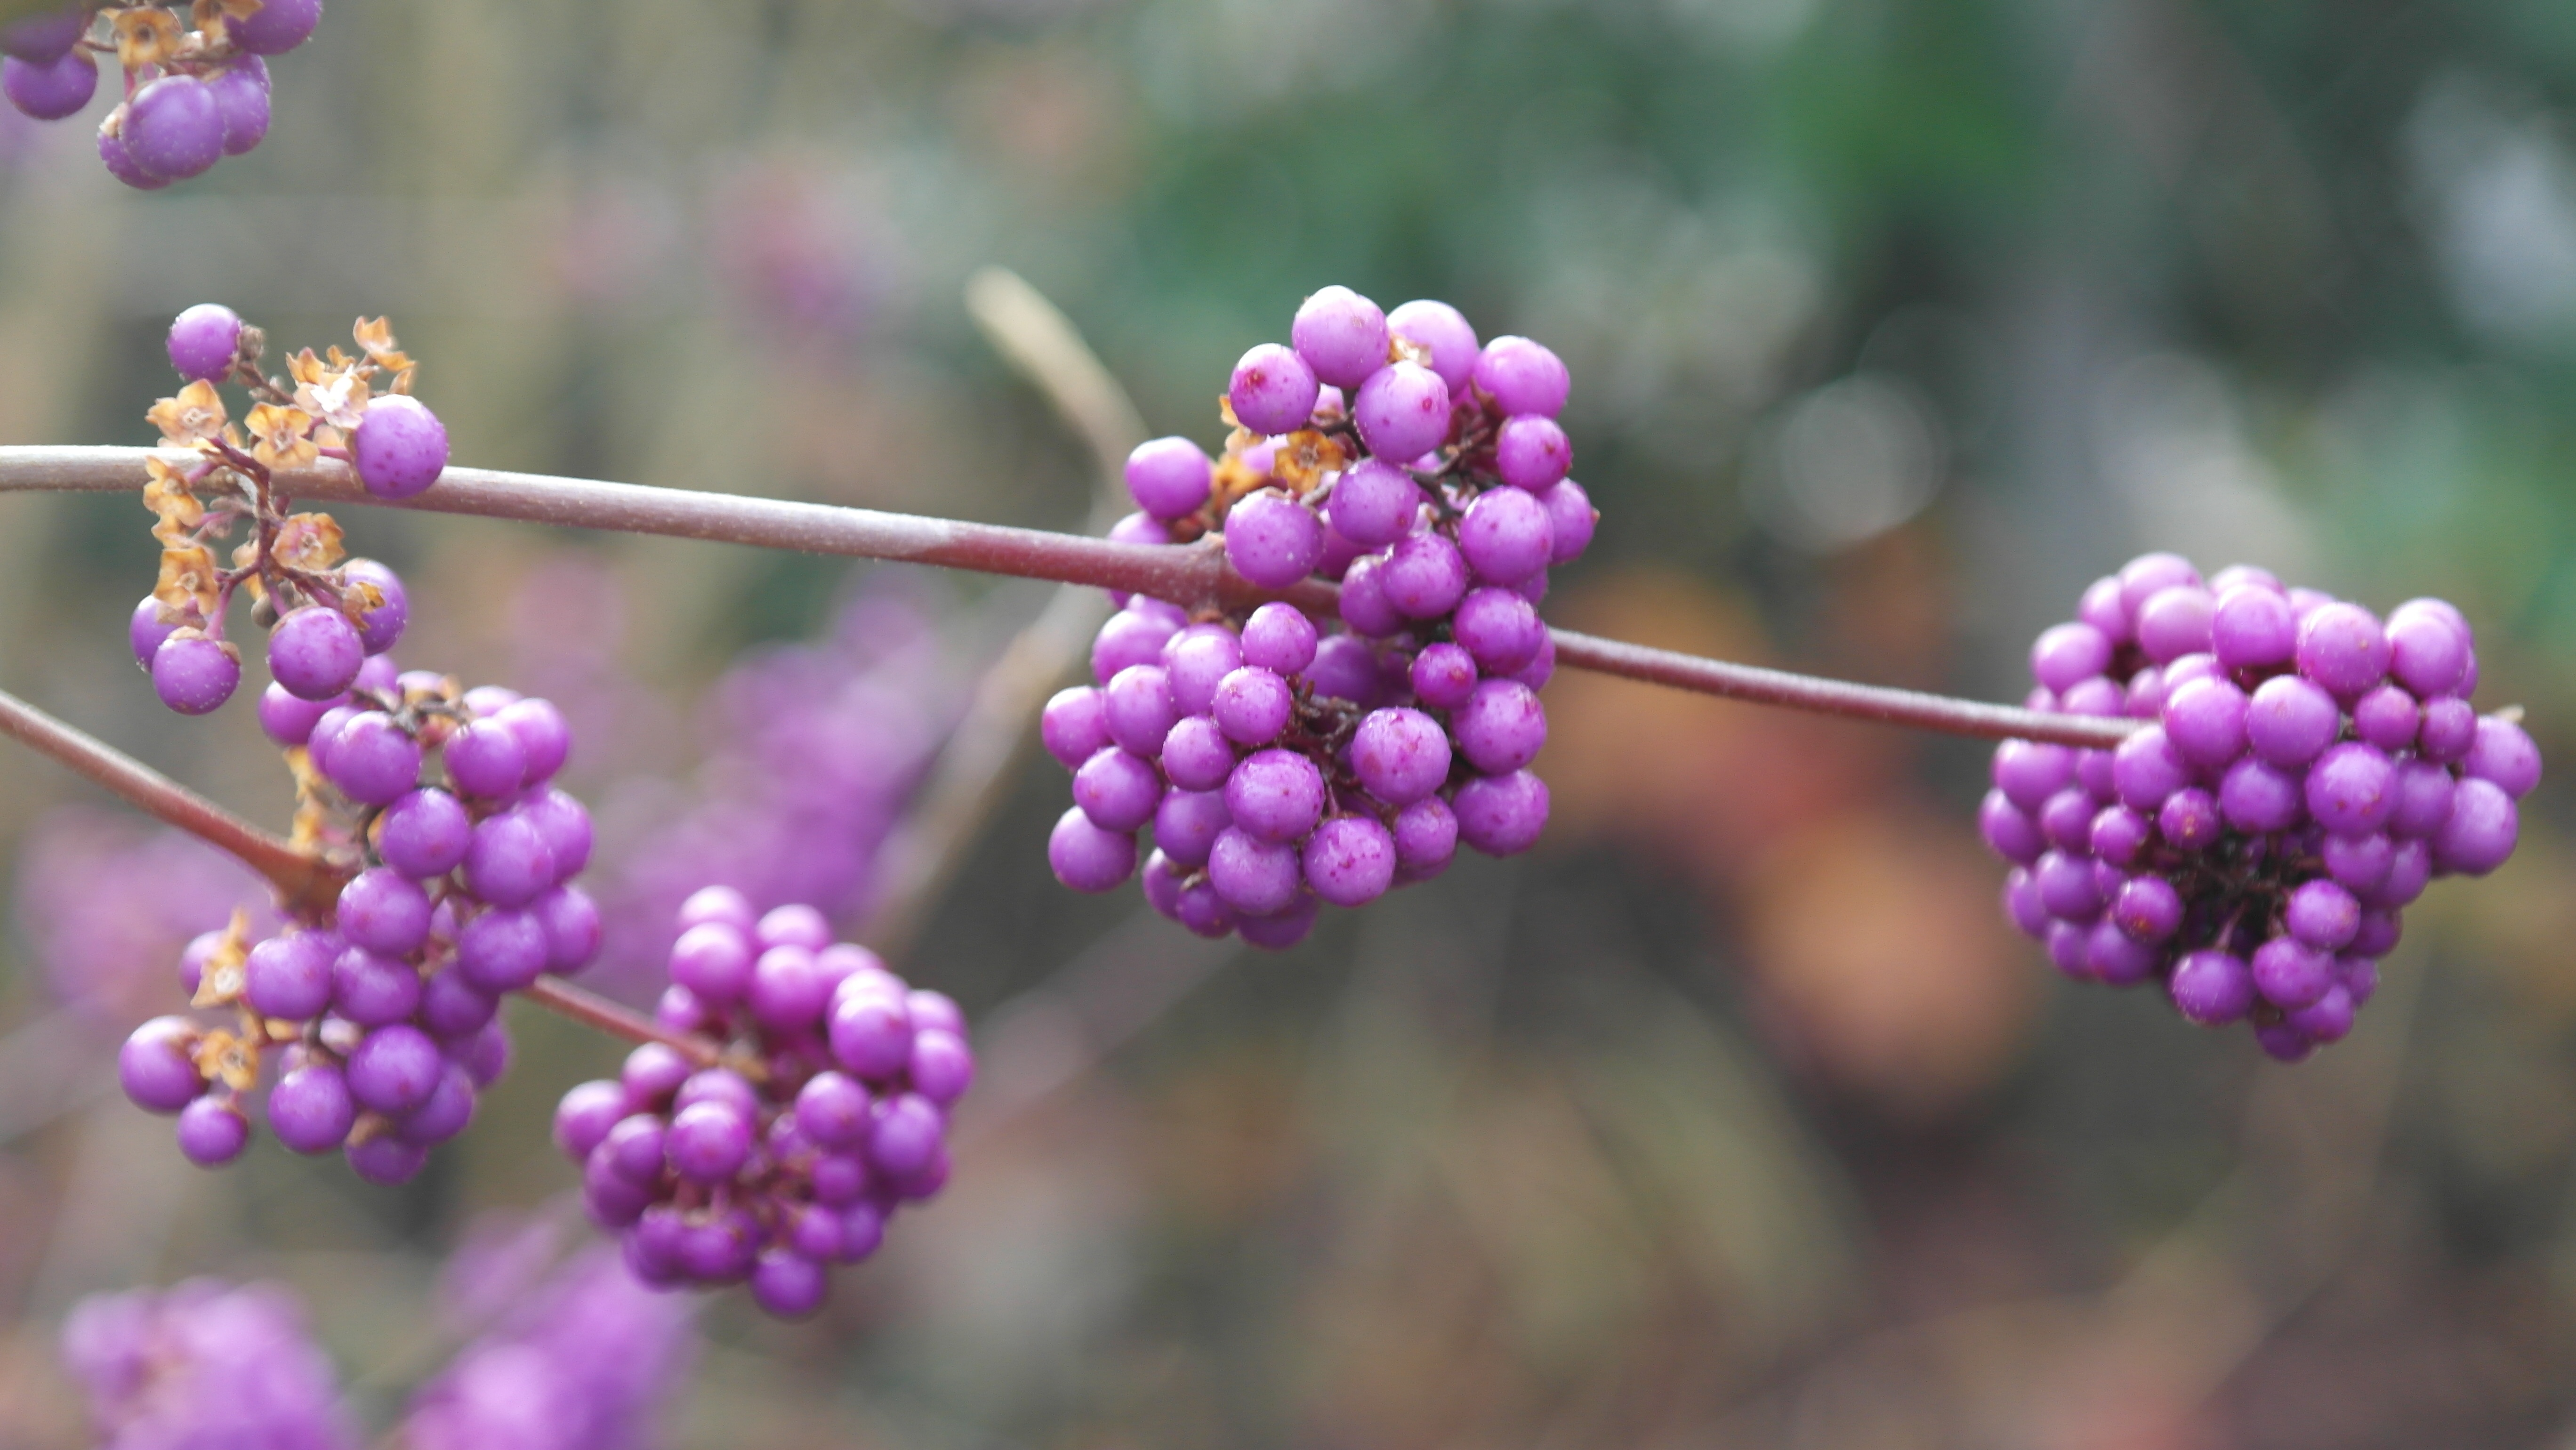
tree, blossom, winter, plant, fruit, berry, flower, food, produce, botany, garden, flora, wildflower, berries, shrub, violet, macro photography, flowering plant, land plant